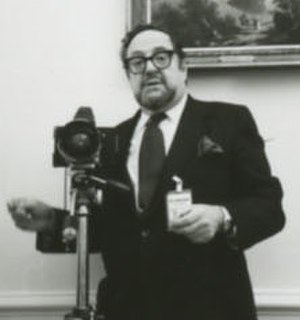
Arnold Newman
Arnold Abner Newman var en amerikansk fotograf, især kendt for sine portrætter.